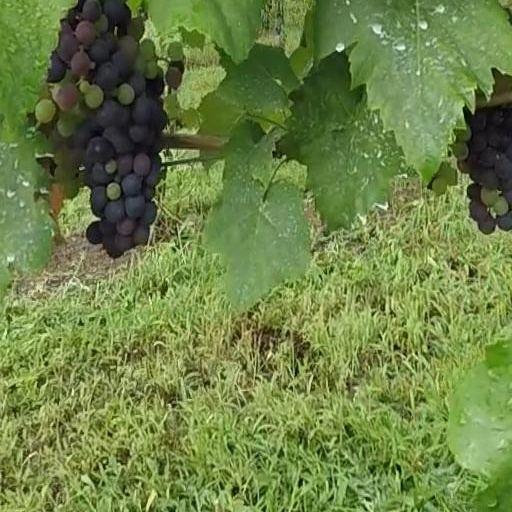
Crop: grape